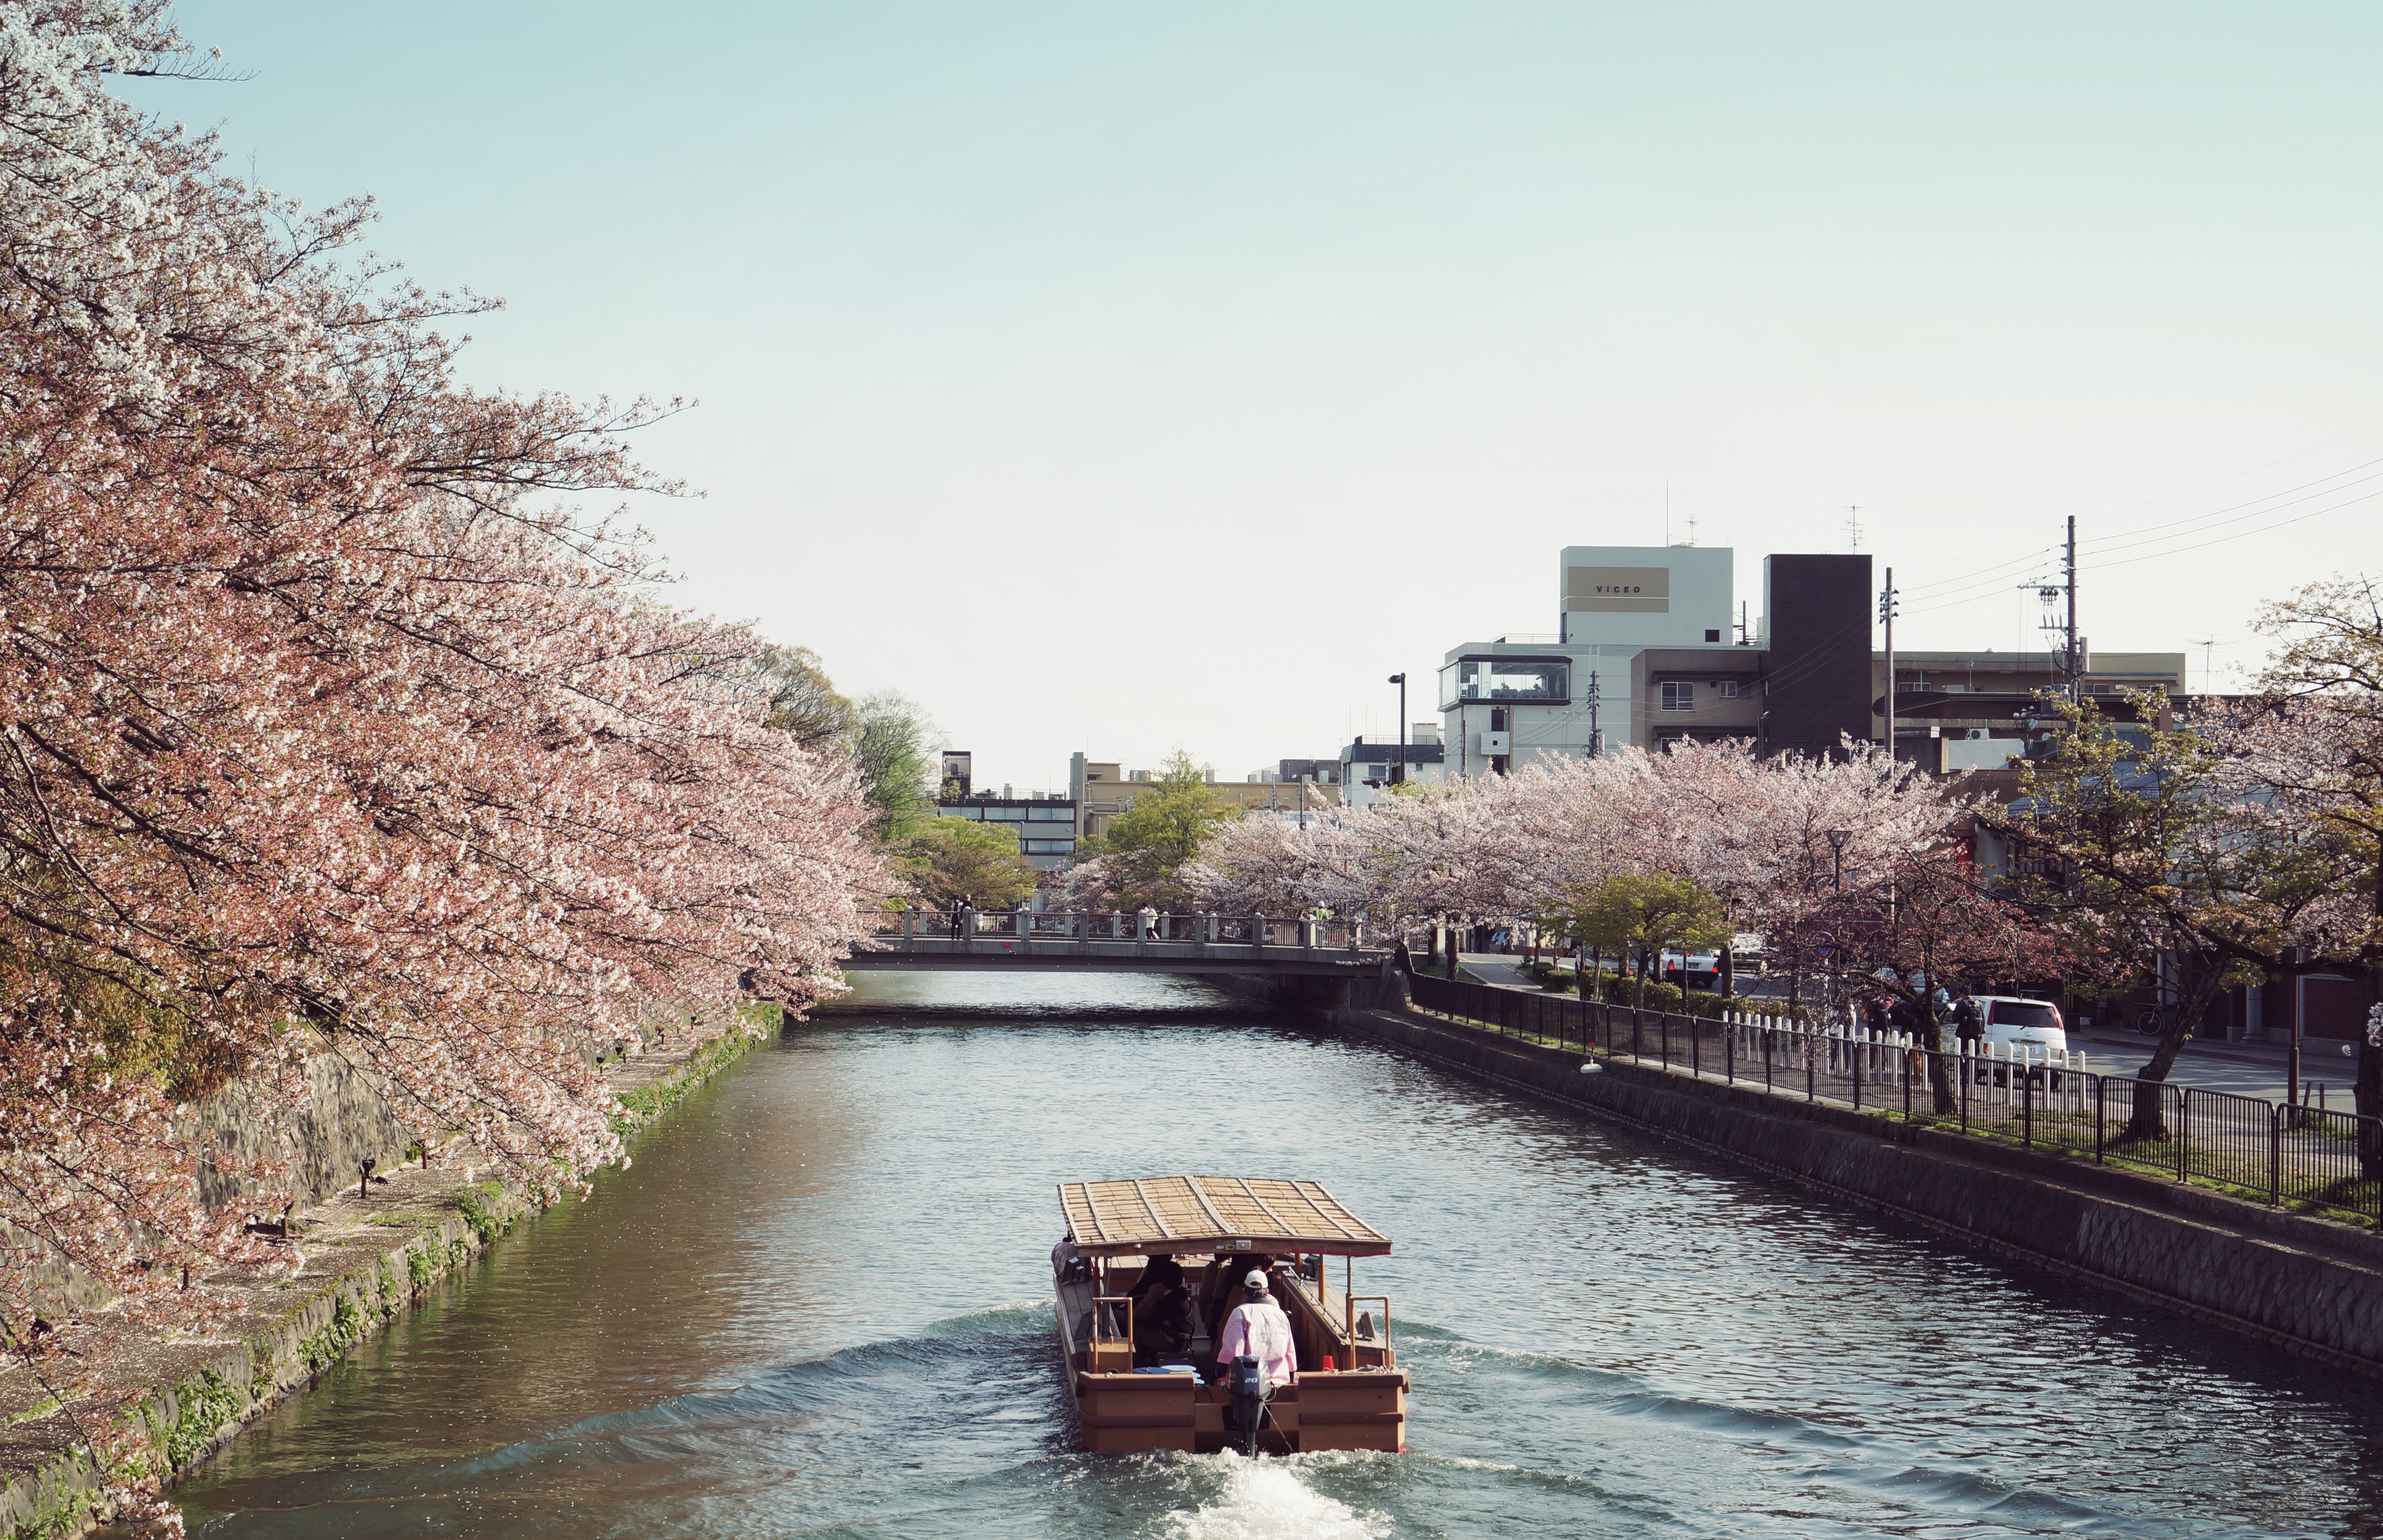
water, plant, flower, river, canal, cherry blossom, waterway, body of water, landform, geographical feature